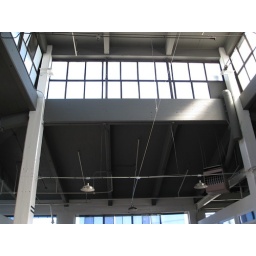
Windows above my desk in the office